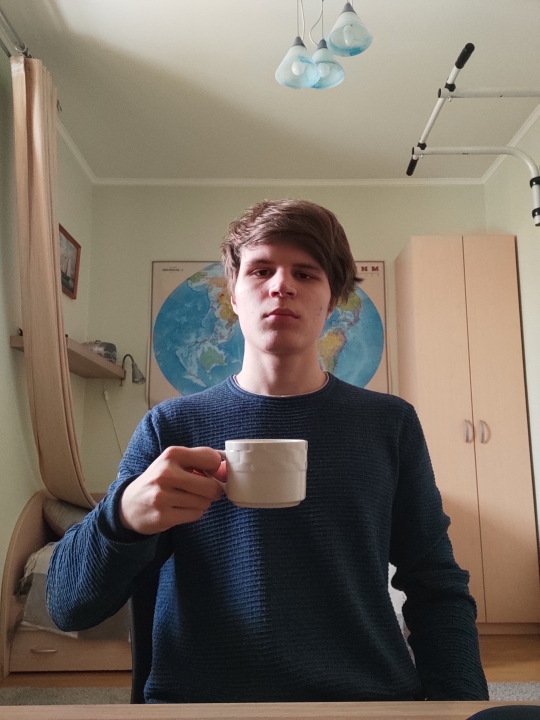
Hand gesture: no_gesture